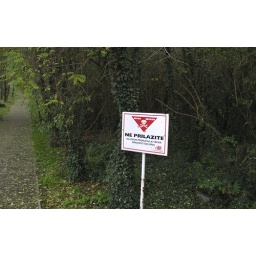
This is just next to the sidewalk on a major highway in Croatia. Tourism craziness factor: high.